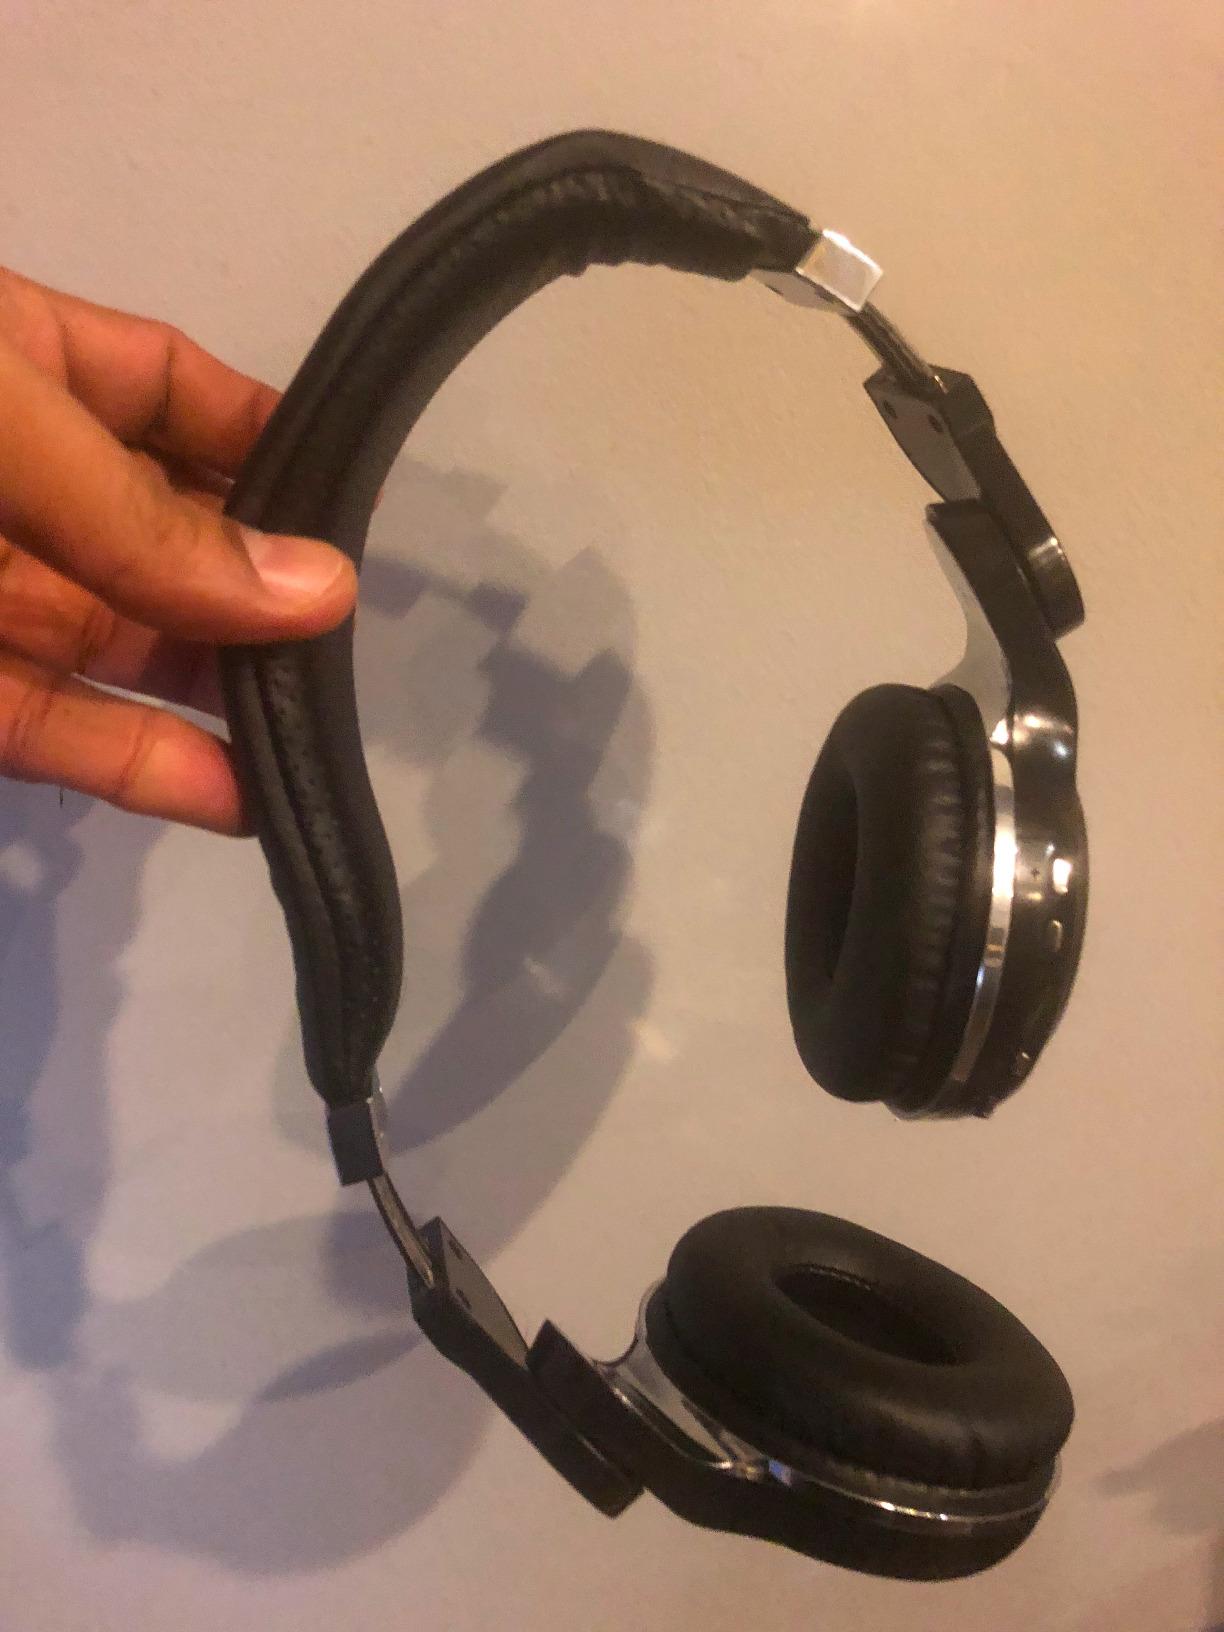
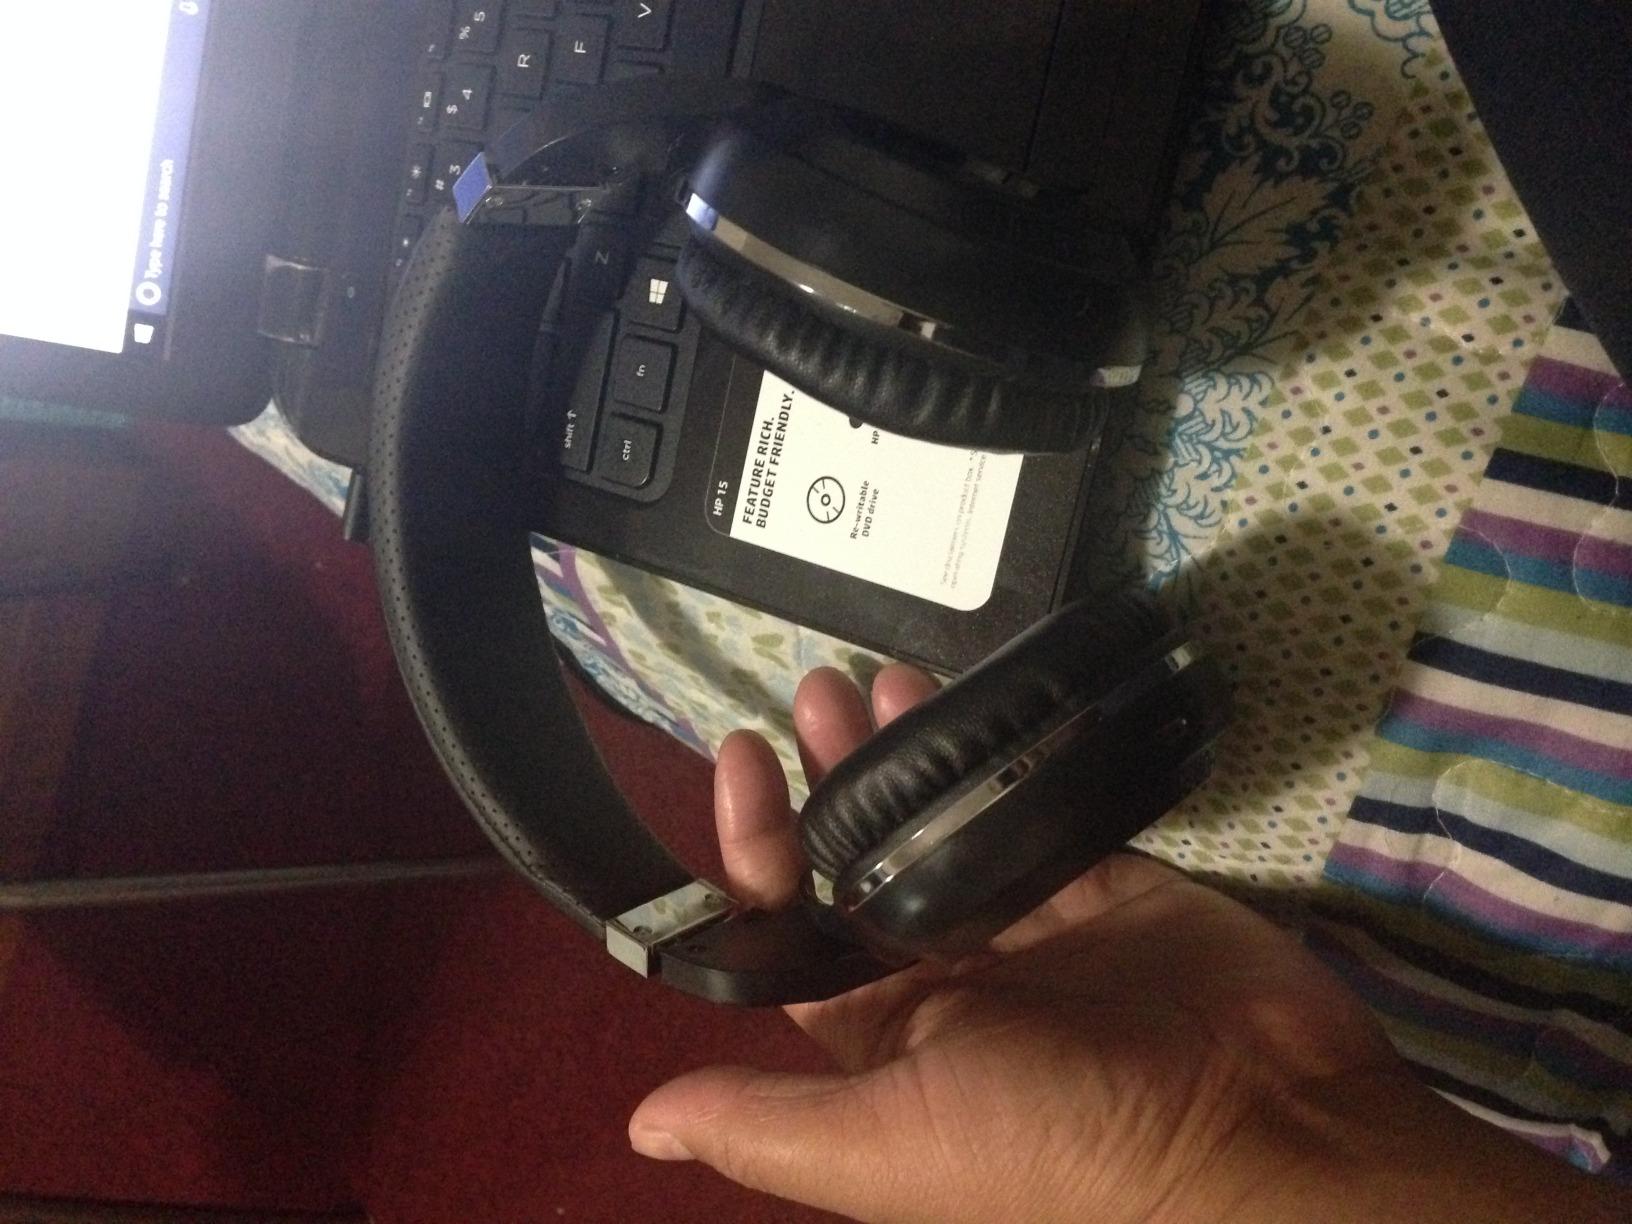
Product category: headphones
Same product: no